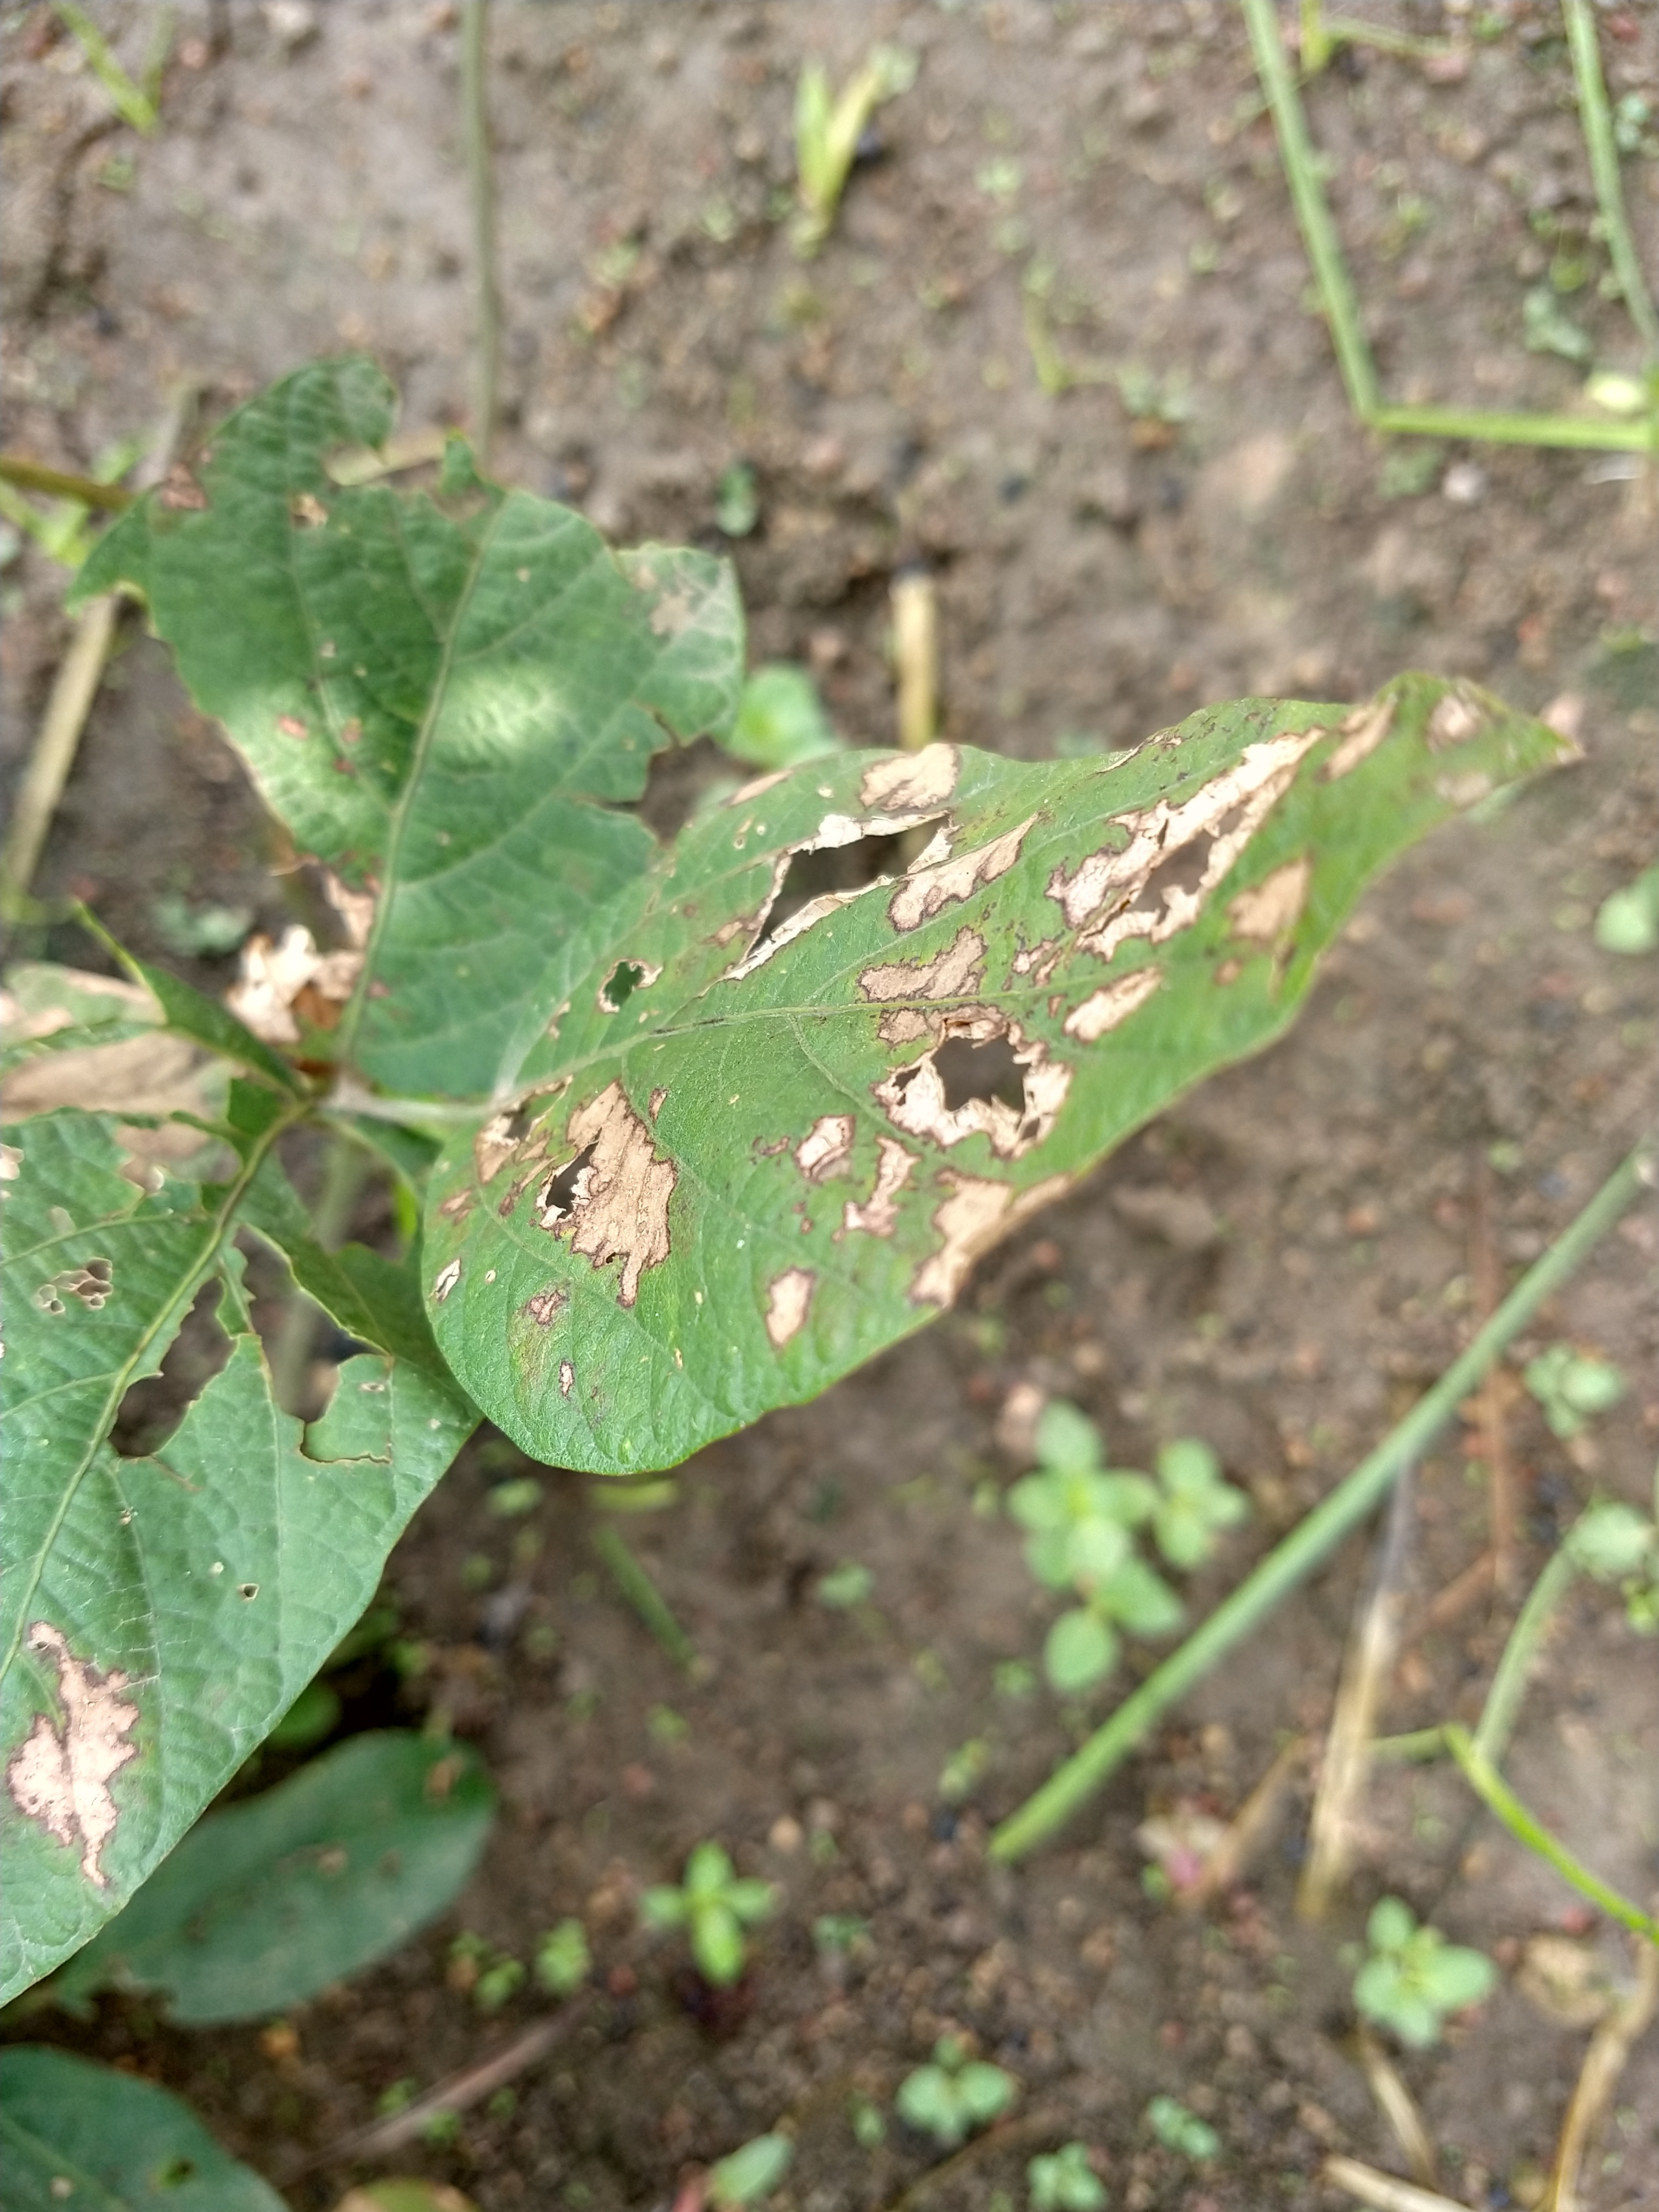
Label: Disease